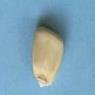
Maize quality: Good